Surfing

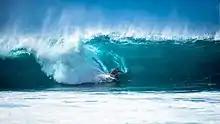
Pipeline barrel at Pūpūkea, Hawaii

In July 1885, three teenage Hawaiian princes took a break from their boarding school, St. Matthew's Hall in San Mateo, and came to cool off in Santa Cruz, California. There, David Kawānanakoa, Edward Keliʻiahonui and Jonah Kūhiō Kalanianaʻole surfed the mouth of the San Lorenzo River on custom-shaped redwood boards, according to surf historians Kim Stoner and Geoff Dunn. In 1890, the pioneer in agricultural education John Wrightson reputedly became the first British surfer when instructed by two Hawaiian students at his college.